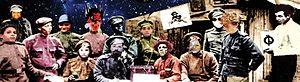
The Mabuses est un groupe formé à Londres en 1991 et qui a sorti trois albums tous encensés par la critique. Conduits par l'énigmatique Kim Fahy, The Mabuses propose une musique mêlant des sensibilités pop avec des intérêts plus ésotériques pour le cinéma ou la littérature. Le nom Mabuses est un hommage à la trilogie cinématographique de Fritz Lang mettant en scène un maître du crime, le Dr. Mabuse. Tant les paroles que la musique peuvent être décrits comme un « psychédélisme » moderne.